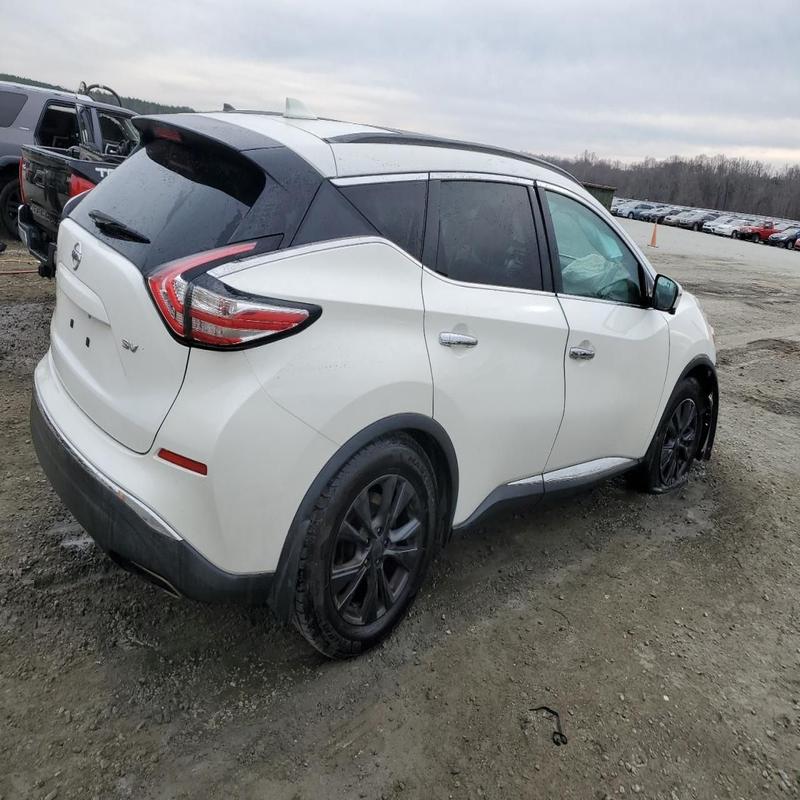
Aucun dommage détecté.
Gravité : aucun